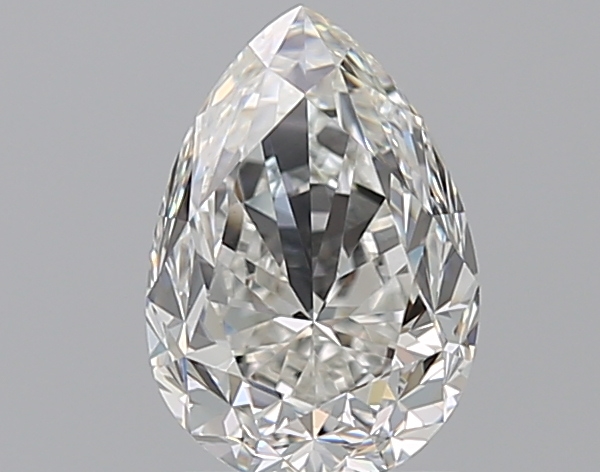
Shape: pear
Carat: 1.51
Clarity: IF
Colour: G
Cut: FG
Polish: EX
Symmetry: GD
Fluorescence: N
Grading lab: GIA
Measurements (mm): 8.52 x 5.92 x 4.24